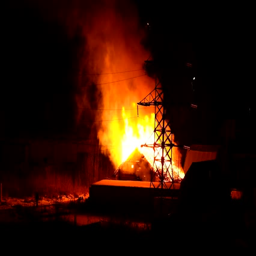
fire in a wooden house at night